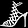
Label: Sandal